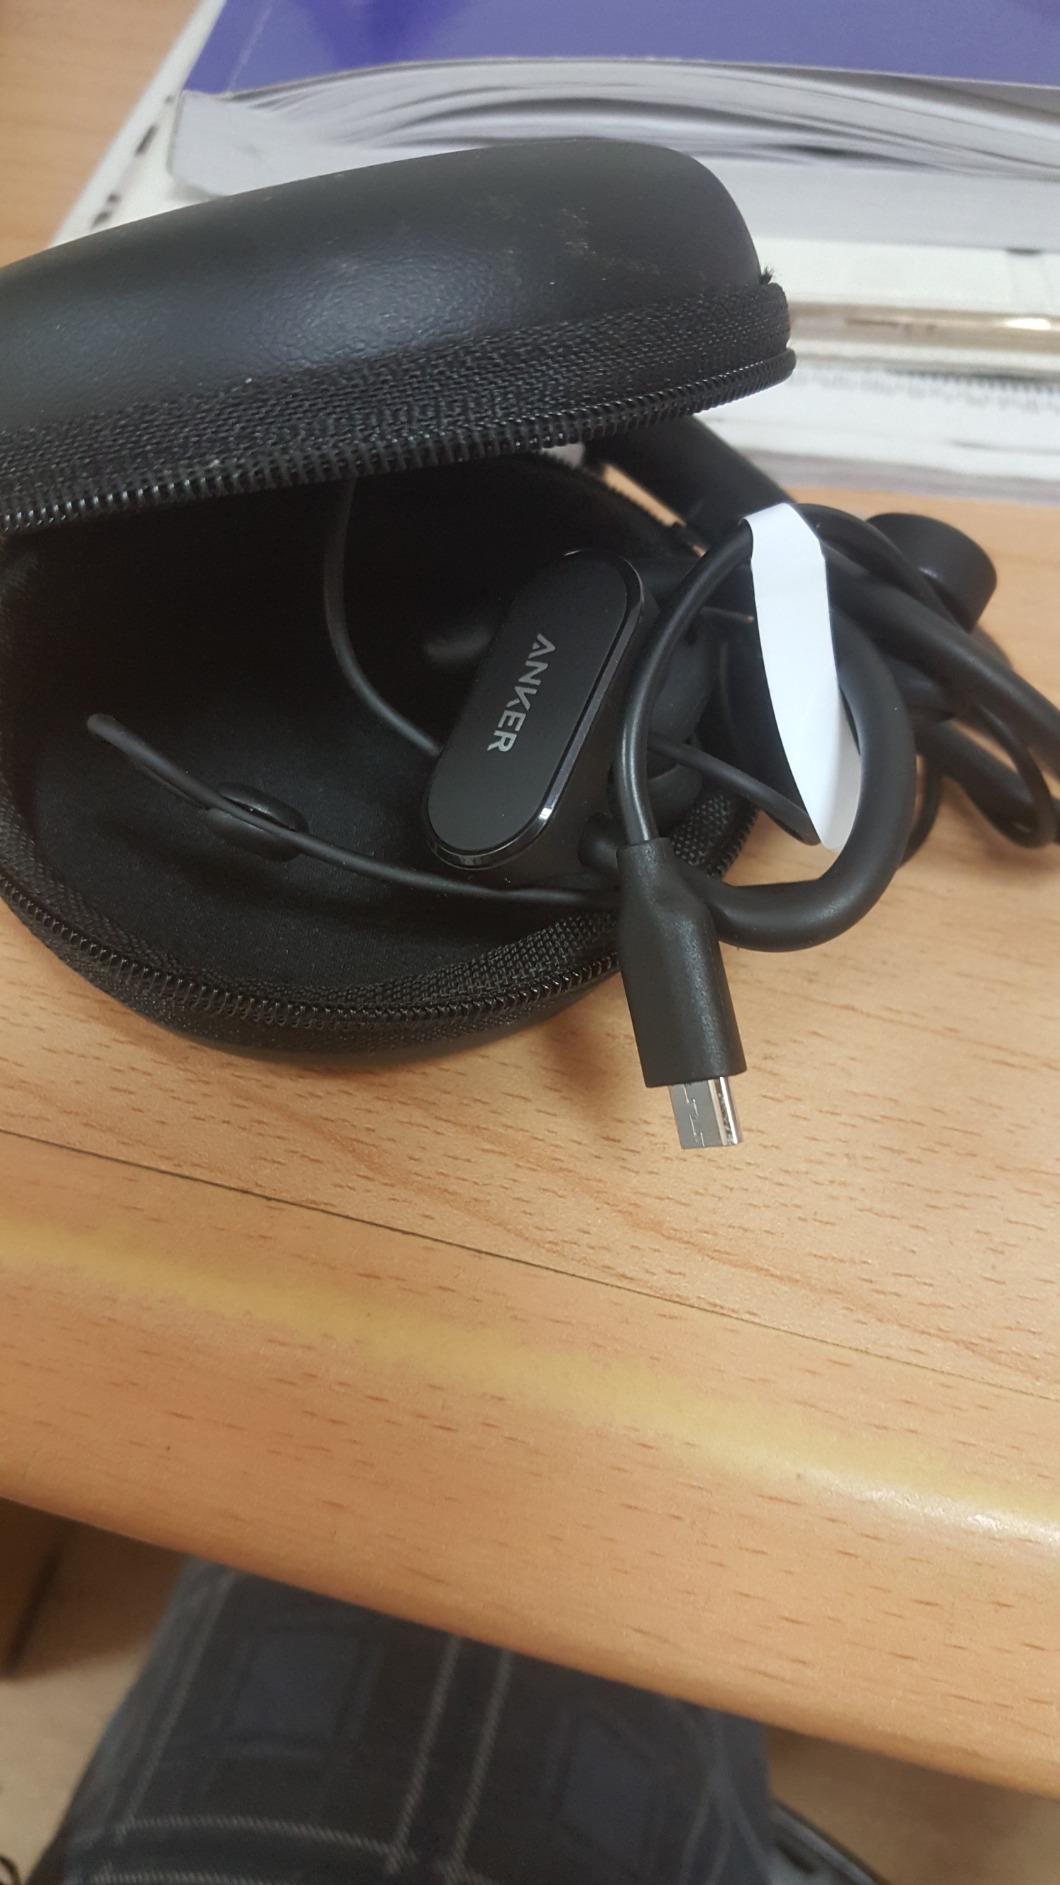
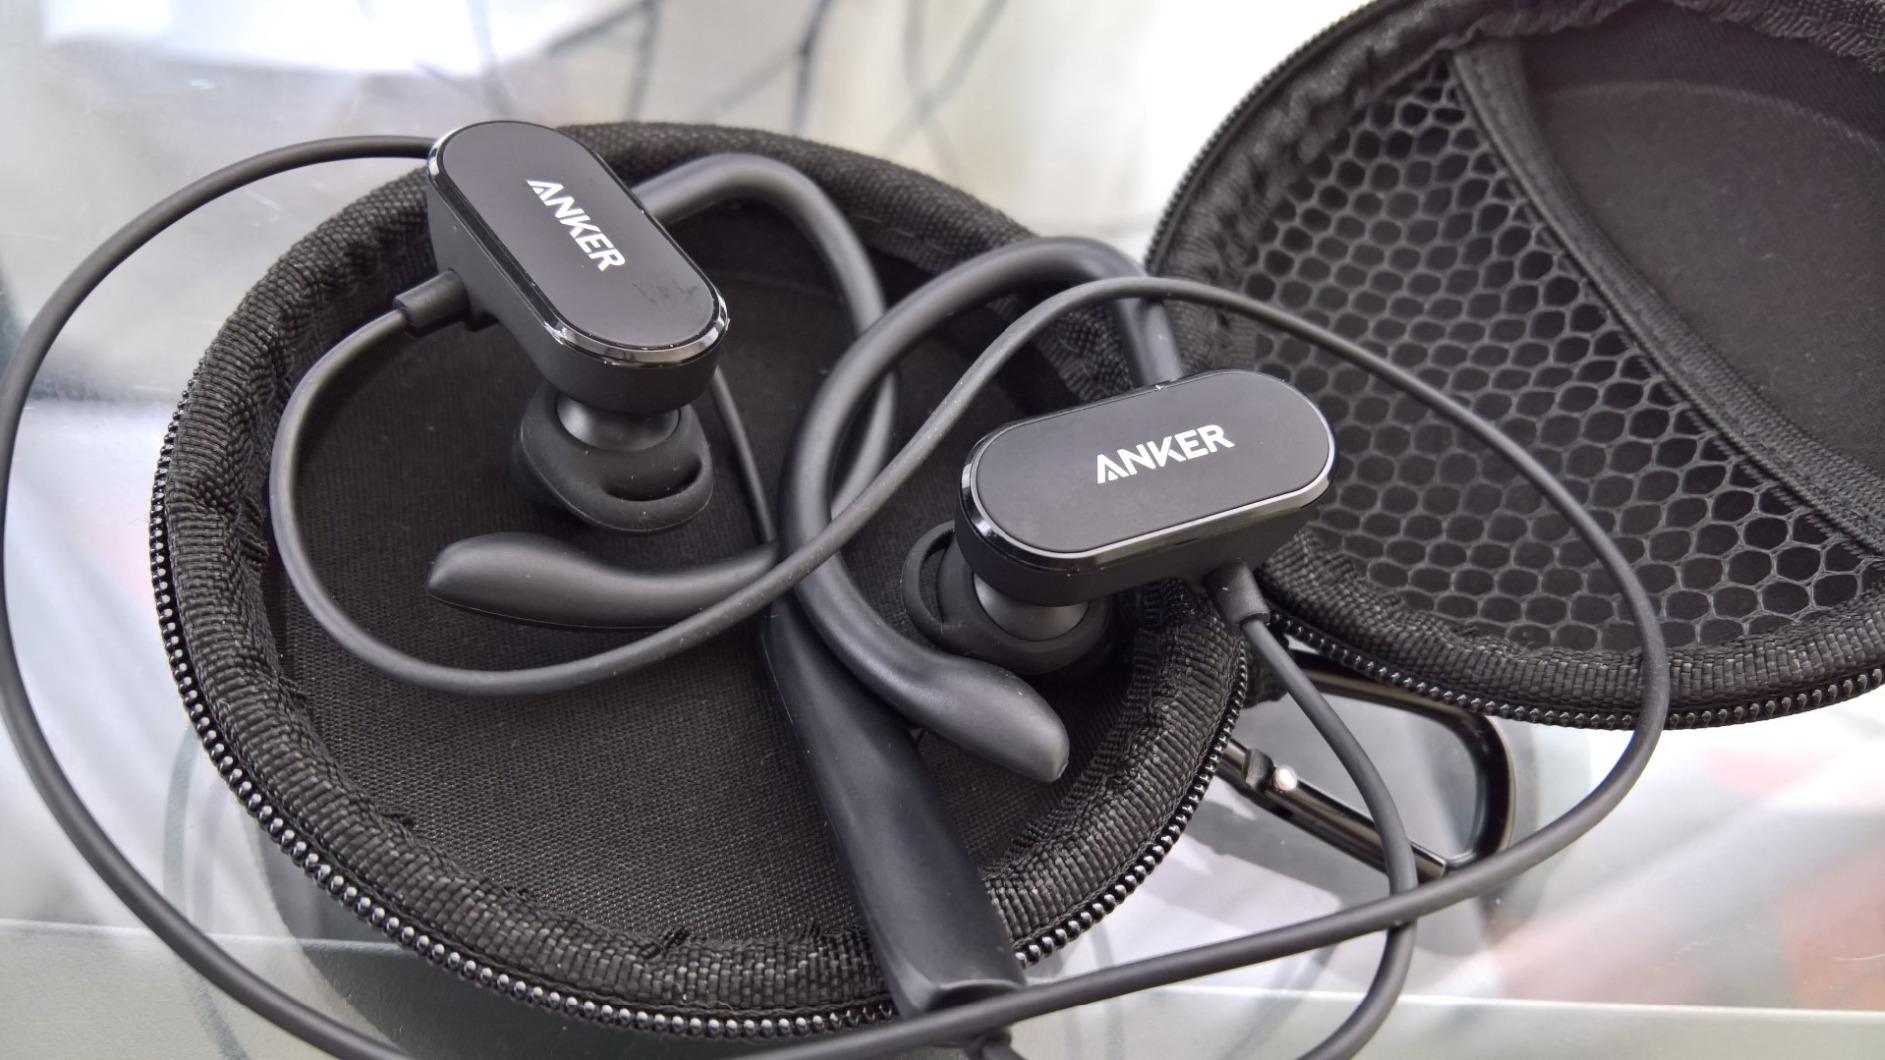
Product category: headphones
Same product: yes